Lisa Haydon

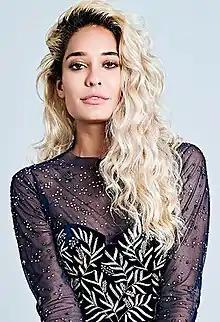
Haydon in 2018

Elisabeth Marie Haydon, better known as Lisa Haydon Lalvani, (born 17 June 1986) is an Indian-Australian actress, TV presenter and model, who mainly appears in Hindi films. Haydon made her acting debut with the ensemble romantic comedy-drama "Aisha" (2010) and received critical praise for her performance in the comedy-drama "Queen", which garnered wide recognition and a Best Supporting Actress nomination at Filmfare, among other accolades. Haydon later starred in the commercially successful comedy "Housefull 3 (2016)" and had a brief role in the Karan Johar-directed musical romantic drama "Ae Dil Hai Mushkil (2016)".